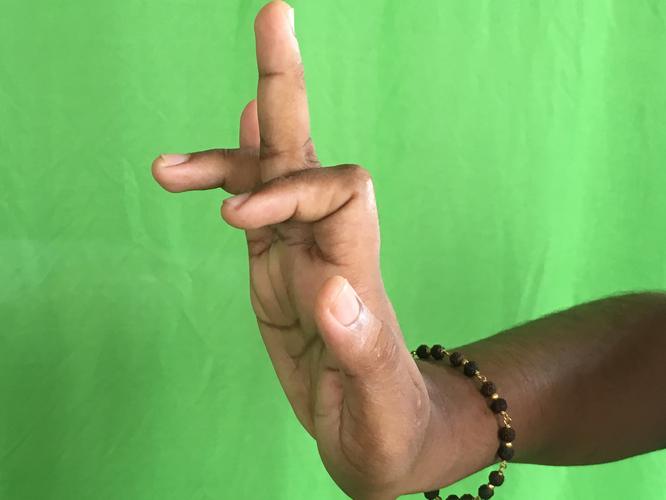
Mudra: Shukatundam
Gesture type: single_hand